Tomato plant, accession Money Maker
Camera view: bottom (45 deg); turntable rotation: 180 degrees
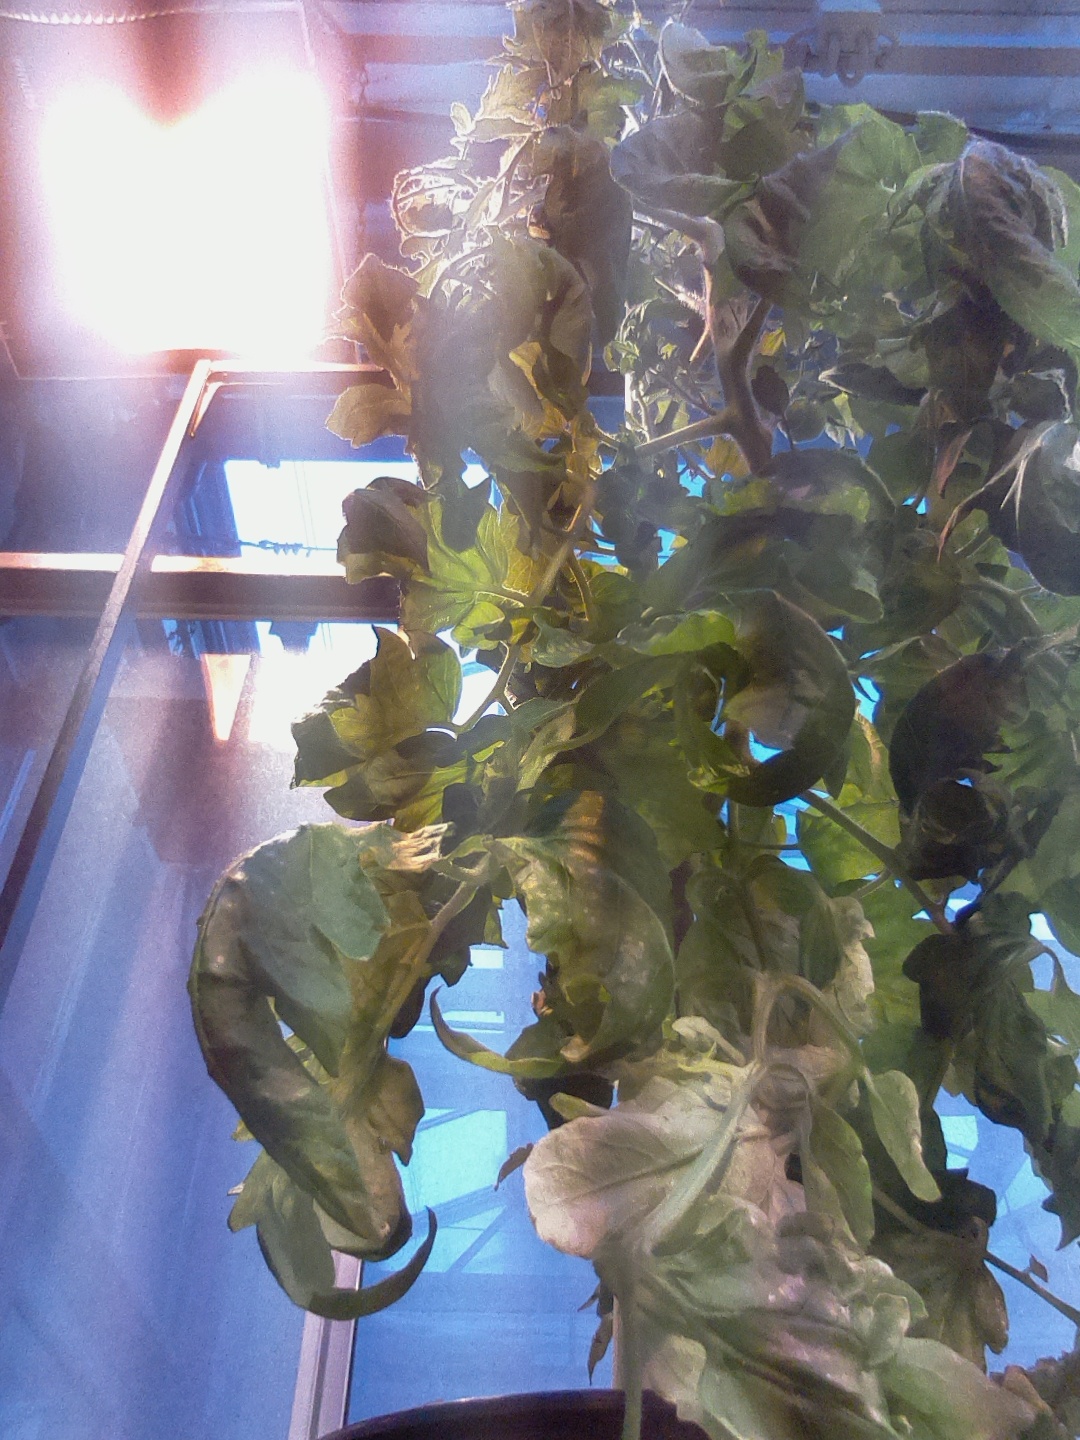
BBCH growth stage 71: 10%-20% of final fruit size